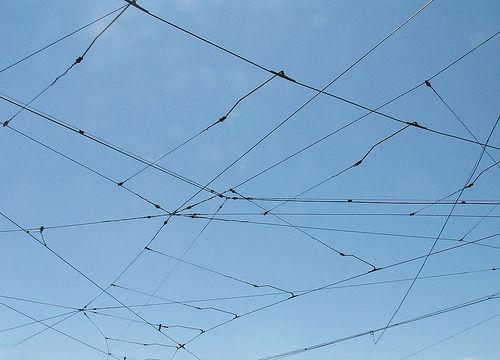
Weather: sun or clear